Juan Pablo Bondoc

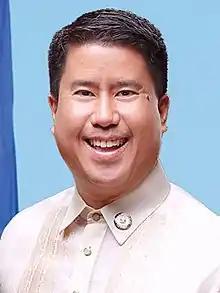
Official portrait, 2019

Juan Pablo "Rimpy" Puyat Bondoc (born April 9, 1969) is a Filipino politician who served as a deputy speaker and member in the House of Representatives of the Philippines representing the 4th district of Pampanga. He was also a deputy majority leader of the House of Representatives.